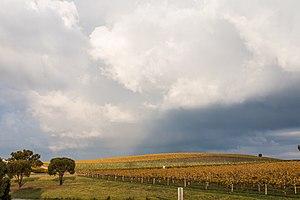
Vignoble barossa automne
Le vignoble de la Barossa Valley est une des plus anciennes régions viticoles d'Australie. Il est situé en Australie Méridionale, dans la vallée de la Barossa à 56 km au Nord-Est d'Adélaïde.